Economy of Lithuania

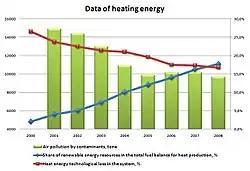
Heating energy data

Lithuania has a much larger manufacturing sector share in the economy's structure than the other Baltic countries. In this regard, Lithuania is closer to some Central European countries like the Czech Republic or Germany.